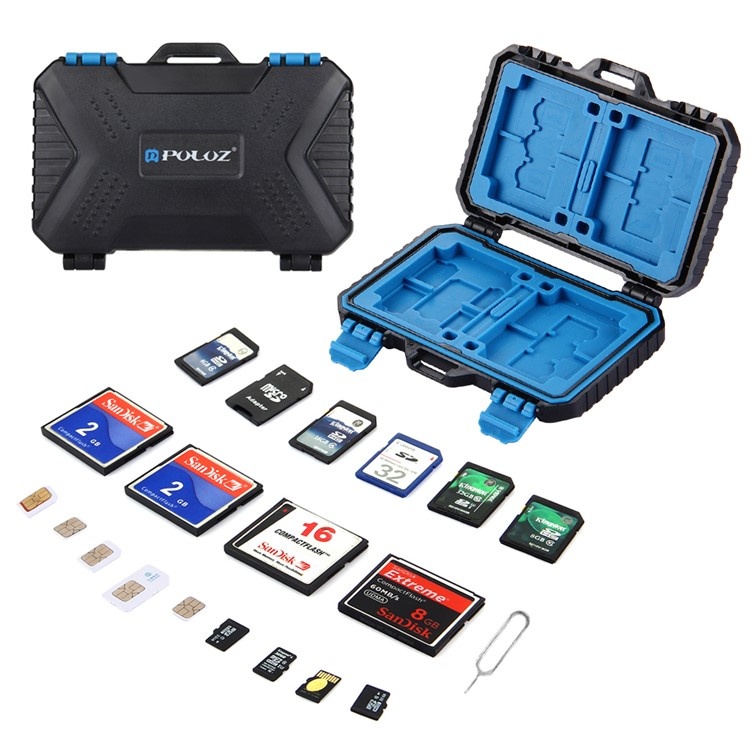
PULUZ PU5002 27 in 1 Memory Card / SIM Card Storage Case Storage Box
Compact and lightweight design, convenient to carry Adopt environmental protection ABS material without any odor It is a tough, water-resistant polycarbonate case made to carry and store memory cards Convex design on the case makes card media case more ergonomic and more comfortable The case adopts a compact design, the two compartments both allow you store 4CF + 8SD + 9TF + 1Card PIN + 1Standard SIM + 2Micro-SIM + 2Nano-SIM The blue water-resistant TPV material seal keeps unwanted debris and water from entering the case Specification: Material: ABS, PC, TPV Storage Capacity: 4CF + 8SD + 9TF + 1Card PIN + 1SIM + 2M-SIM + 2N-SIM (not included) Size: 11.5*7.0*2.05cm / 4.49*2.73*0.80inch Weight: 114g / 0.25lb
Brand: MYNOGA
Category: Electronics > Electronics Accessories > Memory Accessories > Memory Cases